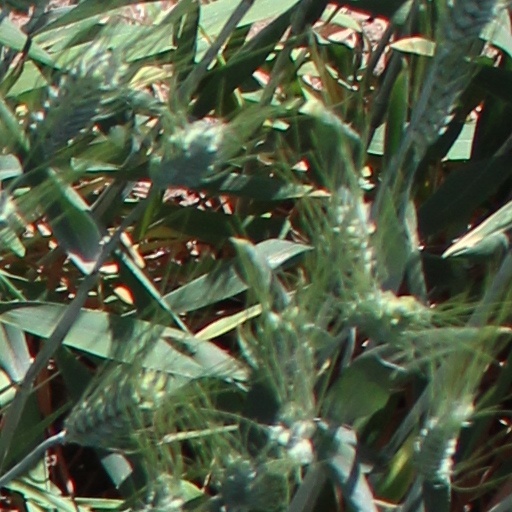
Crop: wheat